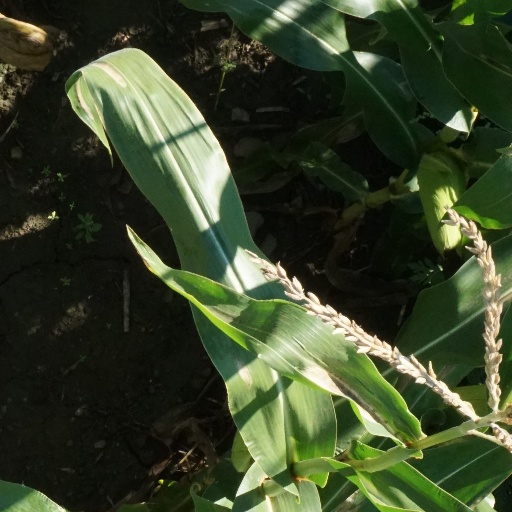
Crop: maize; corn